Condé-sur-Suippe

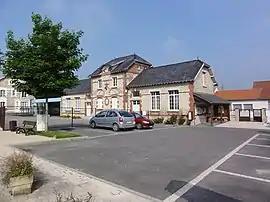
Town hall

Condé-sur-Suippe (literally "Condé on Suippe") is a commune in the Aisne department in Hauts-de-France in northern France.